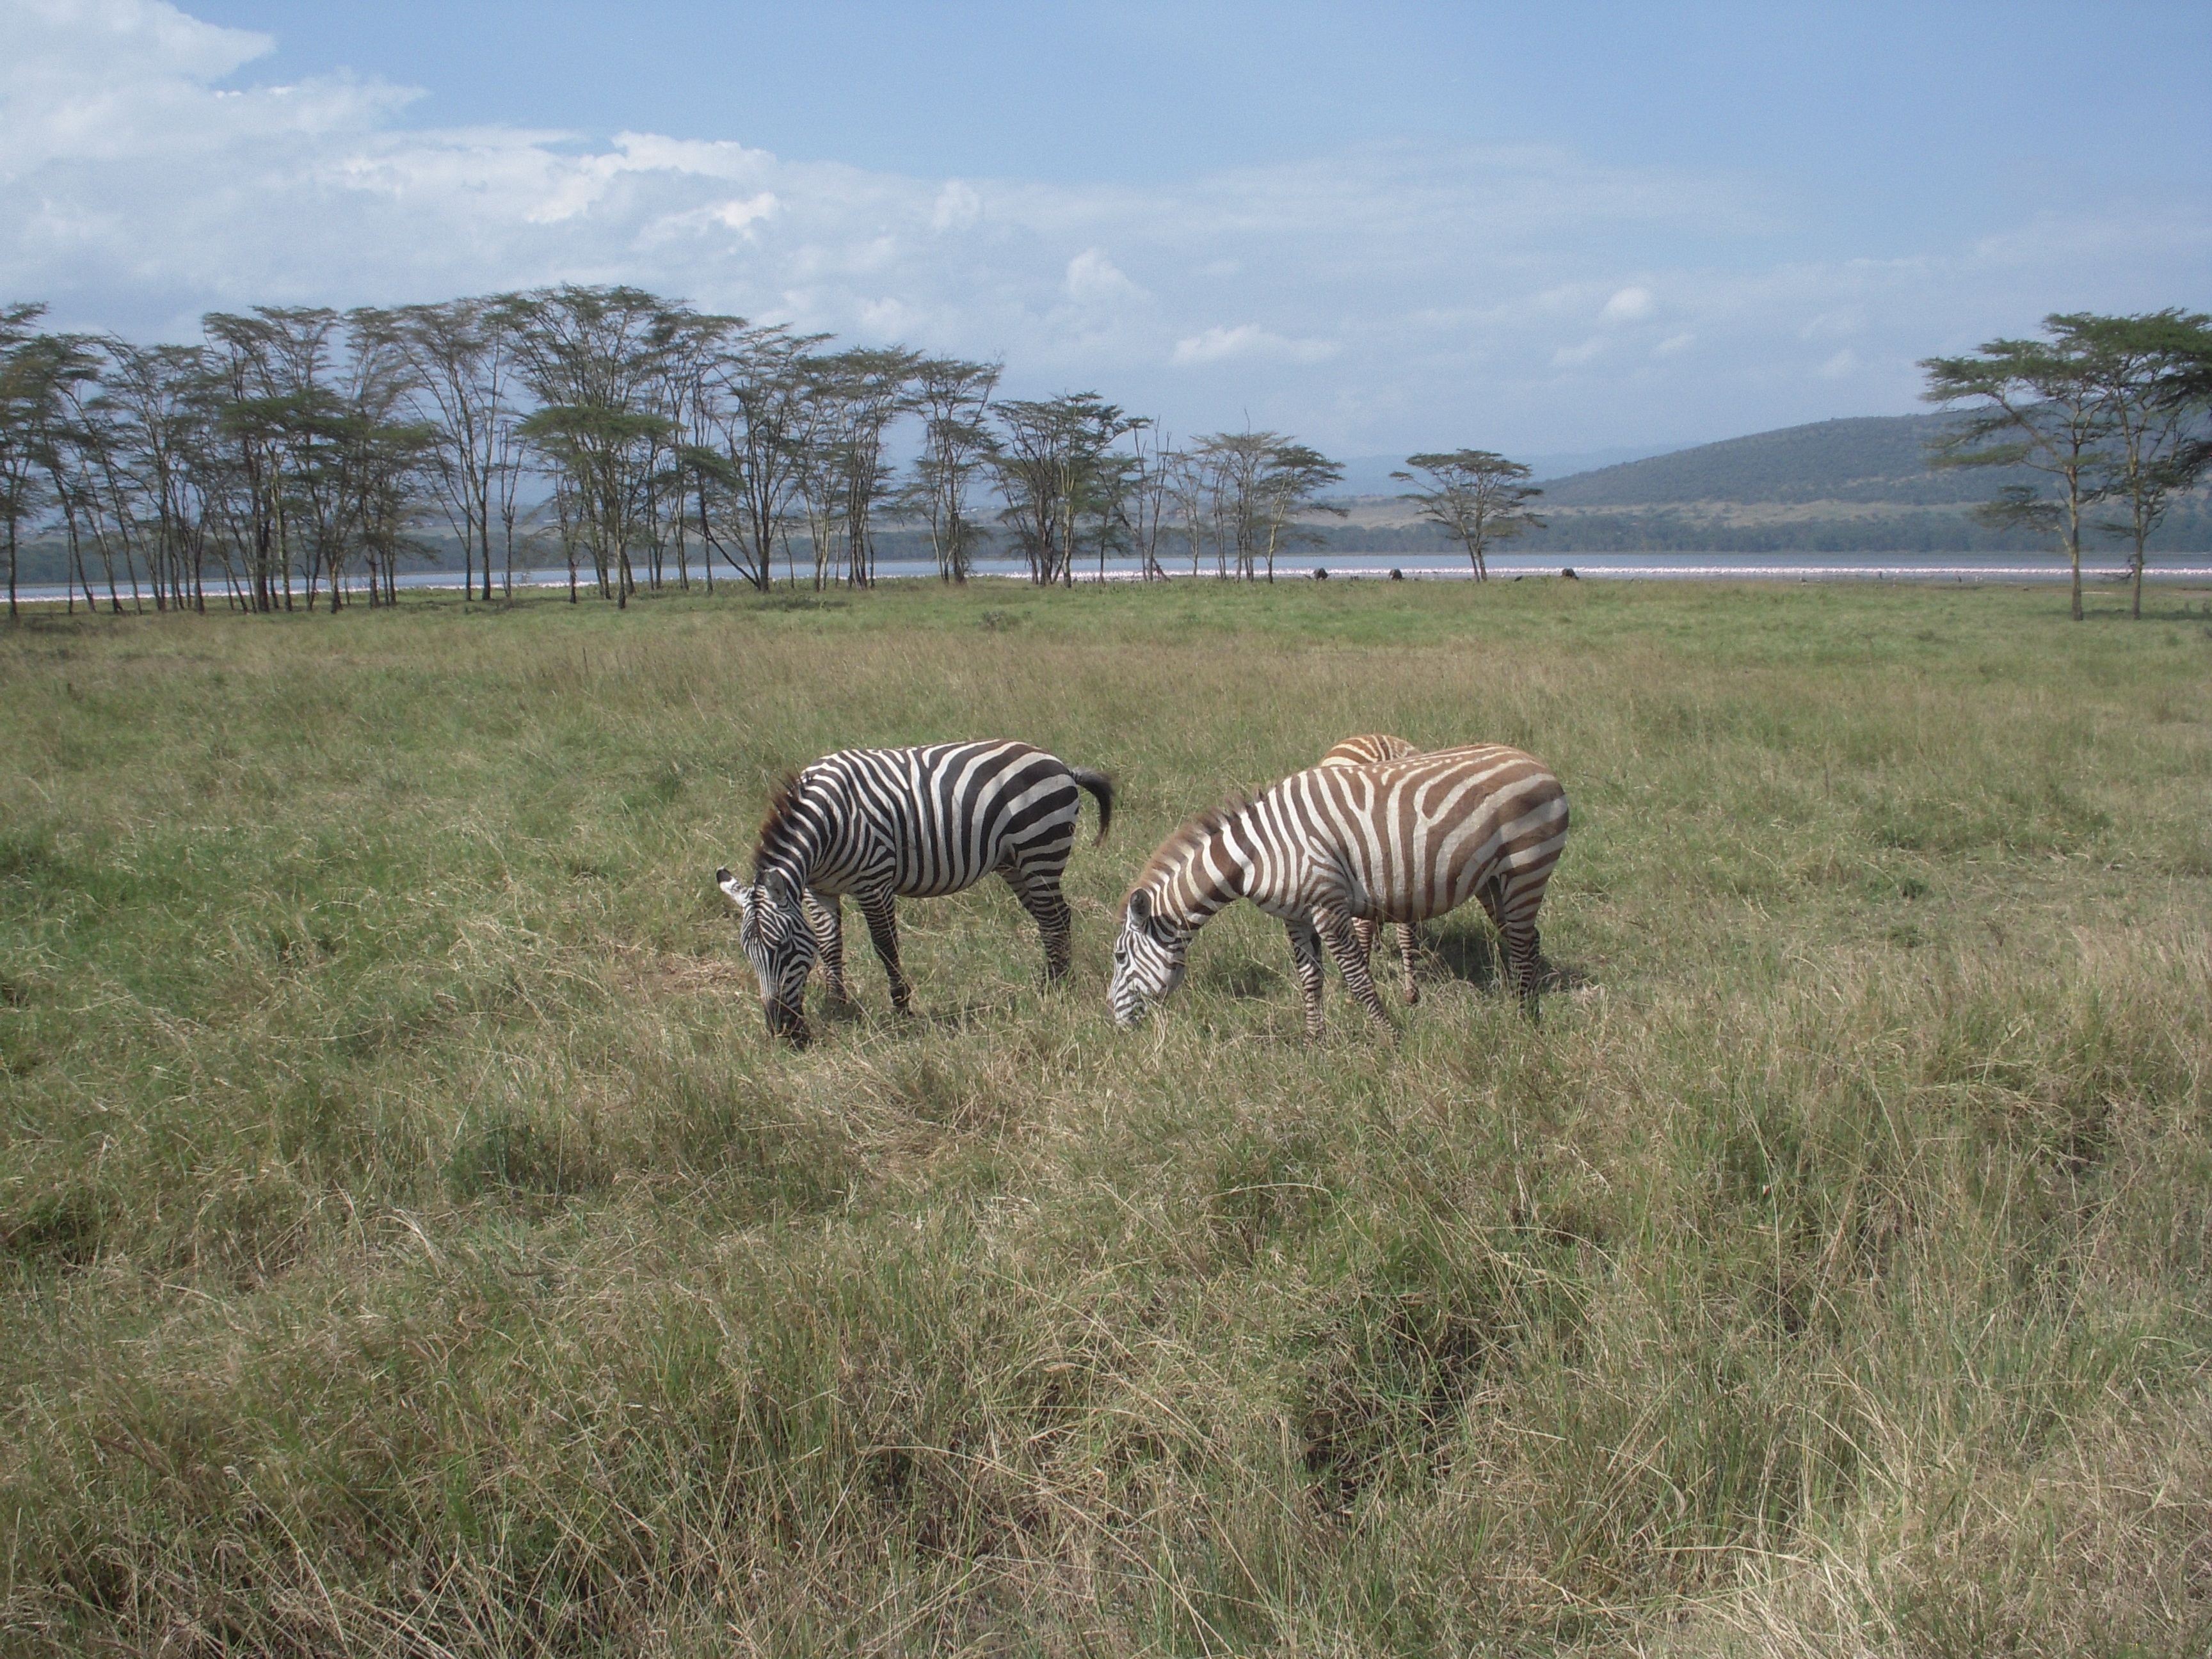
landscape, nature, outdoor, prairie, countryside, adventure, animal, recreation, wildlife, herd, pasture, grazing, fauna, savanna, plain, zebra, grassland, safari, ecosystem, outdoor recreation, horse like mammal